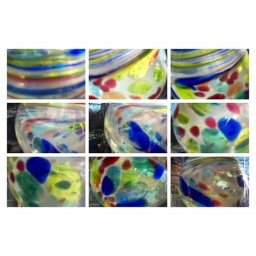
glass ball in the sun